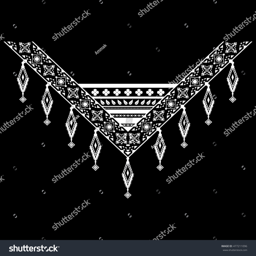
neck line ethnic embroidery , graphic designs for fashion and other uses in the vector